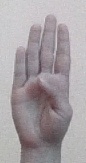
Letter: kaaf